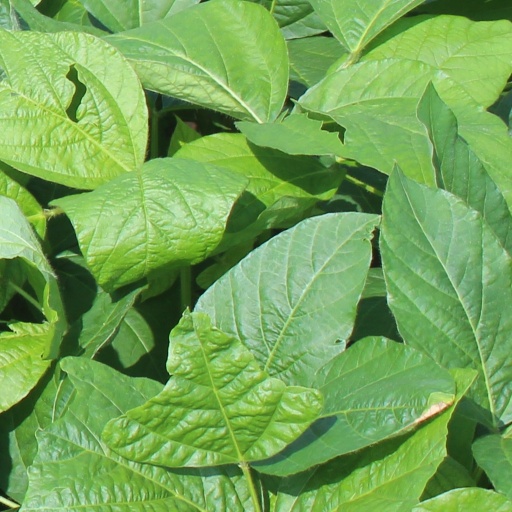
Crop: soybean